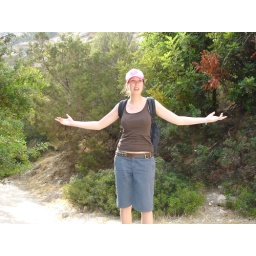
Especially in the pink trucker hat